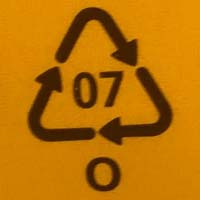
Plastic recycling code class: 7_other_resins